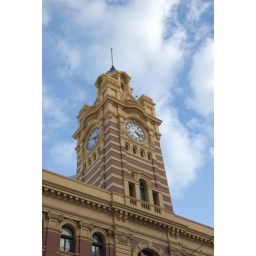
clock tower at train station in Melbourne